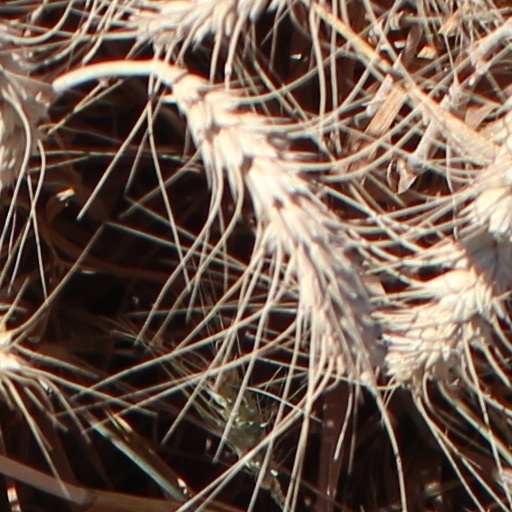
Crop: wheat